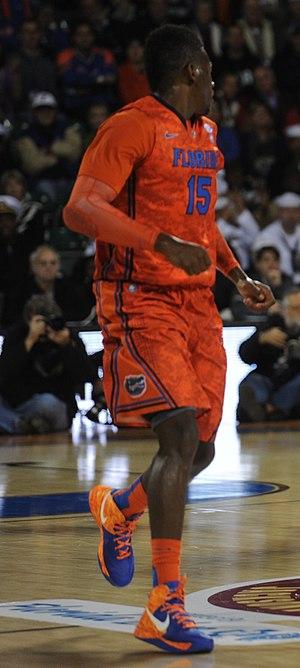
Wilfried Yeguete est un joueur français de basket-ball né le 16 octobre 1991 à Pessac. Yeguete mesure 2,01 m et joue au poste d'ailier fort.